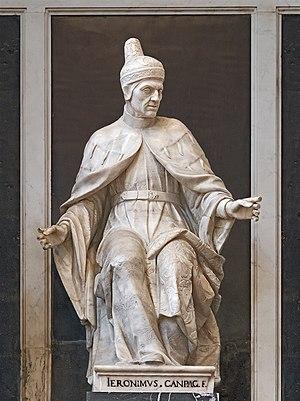
Leonardo Loredan est le 75ᵉ doge de Venise, élu en 1501, son dogat dure jusqu'en 1521.